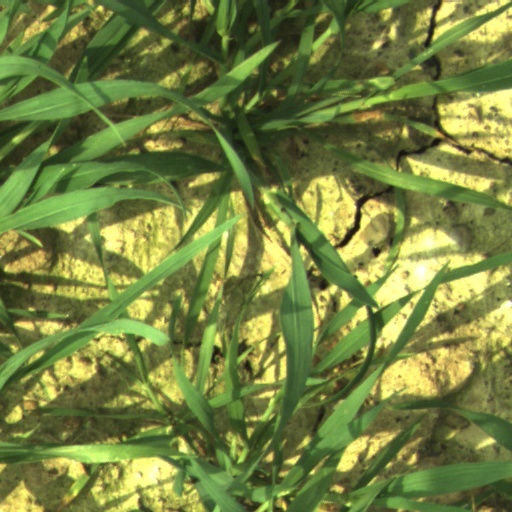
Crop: wheat